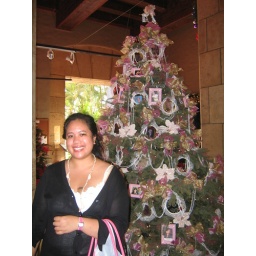
Rachel in front of a pink Christmas tree